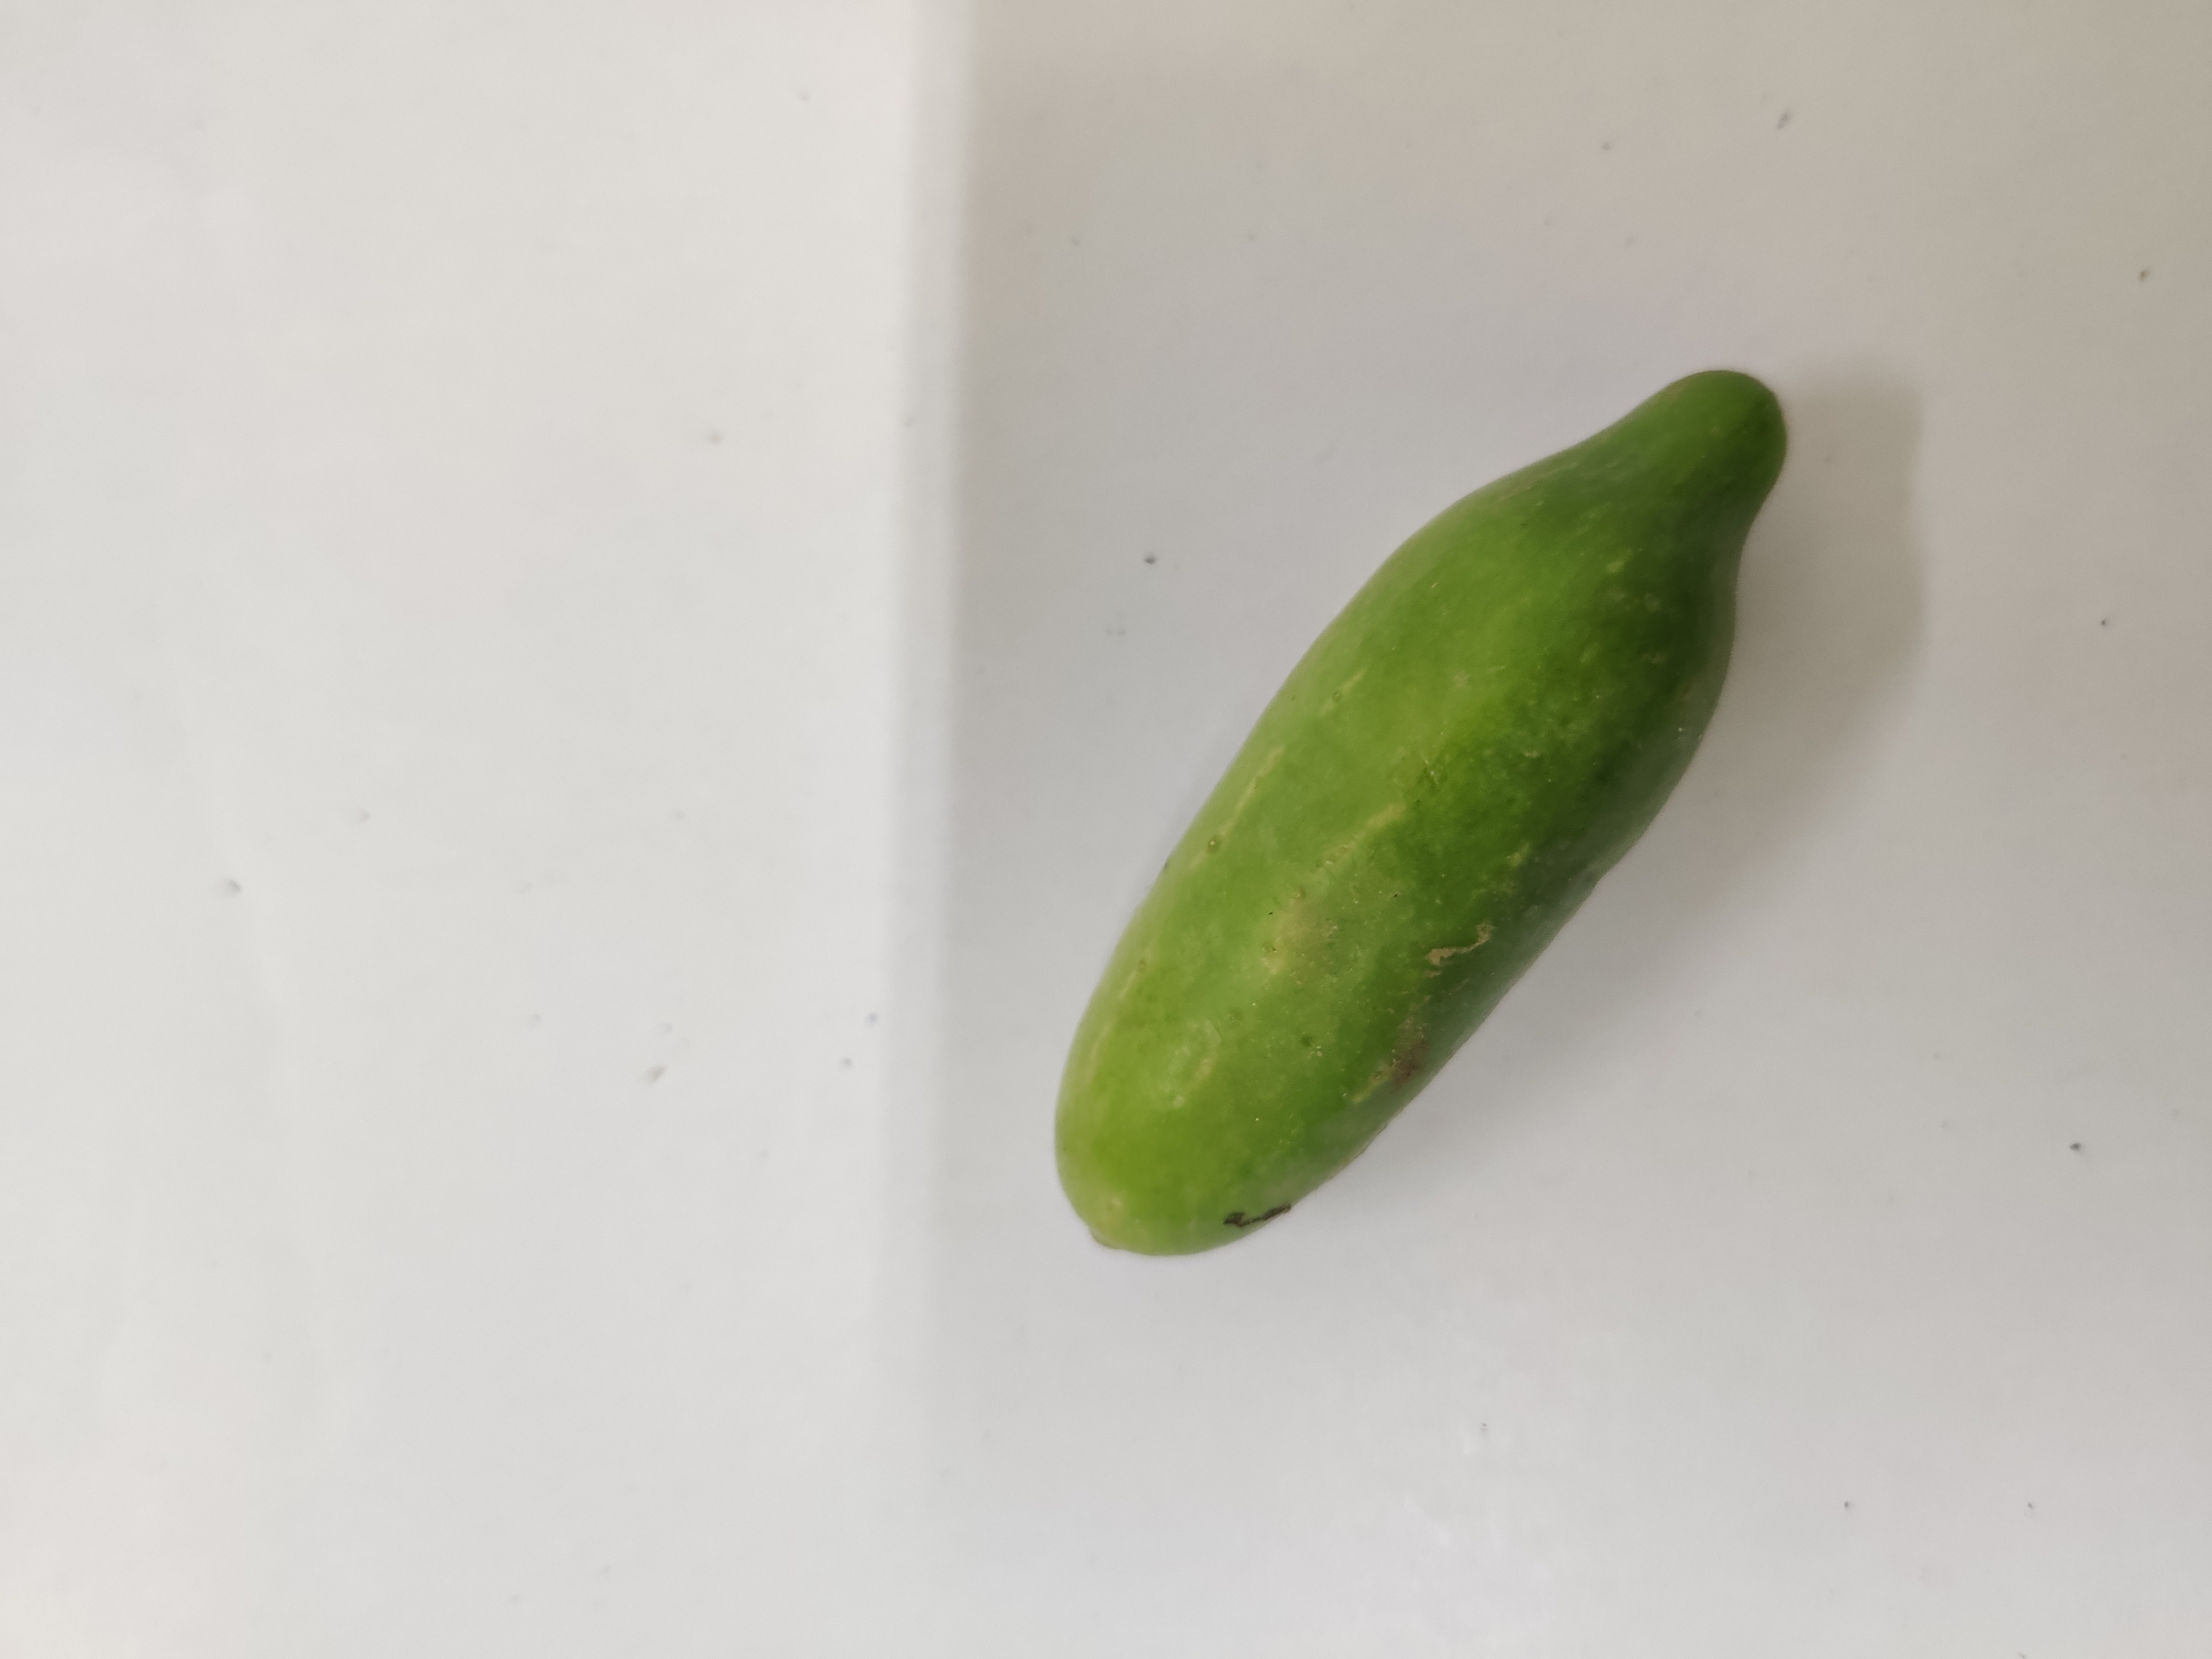
Crop: Ivy Gourd
Condition: Fresh